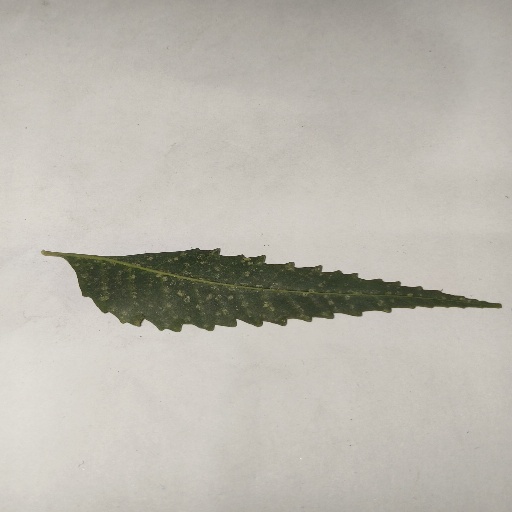
Species: Neem
Leaf condition: Powdery Mildew